SeaTac, Washington

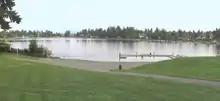
Angle Lake

Angle Lake Park, a park at Angle Lake, has a barbecue area, a boat launch, a fishing pier, playground equipment, an open recreation area, swimming facilities, a stage, toilet facilities, and a spray park. In the swimming area lifeguards are on duty during the summer months.